Skibo Castle

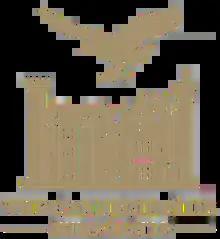

The Carnegie Club is a members-only club, with its accommodation and facilities available to its members and their guests. Non-members who wish to be considered for membership are invited to apply to the club's committee for a one-off visit before deciding whether to apply or not.